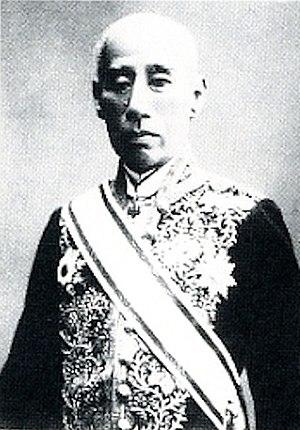
Date Munenari est le 8ᵉ daimyo du domaine d'Uwajima à la fin du shogunat Tokugawa et un homme politique du début de l'ère Meiji.